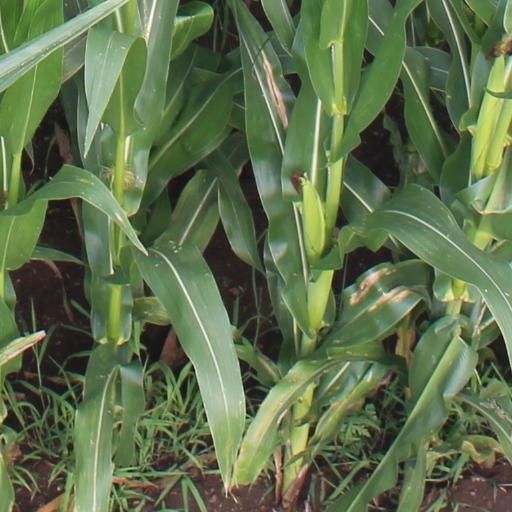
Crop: maize; corn